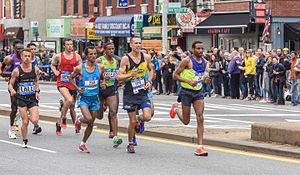
Le Marathon de New York de 2015 est la 45ᵉ édition du Marathon de New York aux États-Unis qui a lieu le dimanche 1ᵉʳ novembre 2015. C'est le sixième et dernier des World Marathon Majors à avoir lieu en 2015.